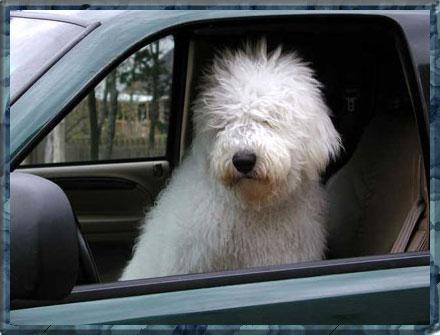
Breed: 318-n000115-komondor